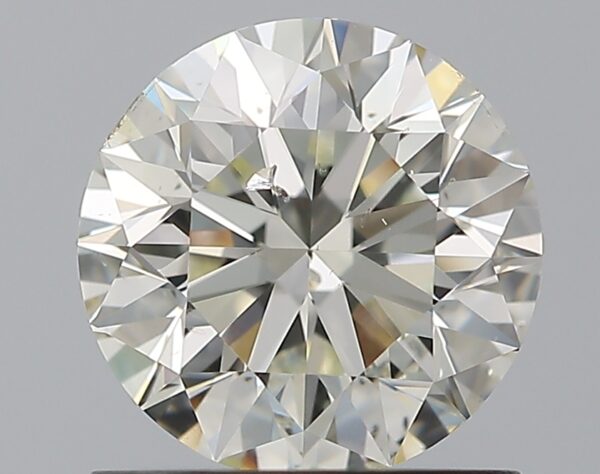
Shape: round
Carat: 1
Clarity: SI2
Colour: K
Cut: EX
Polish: EX
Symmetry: EX
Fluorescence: M
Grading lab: GIA
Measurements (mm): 6.33 x 6.37 x 4.01